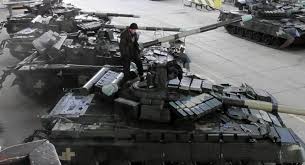
Label: Tank